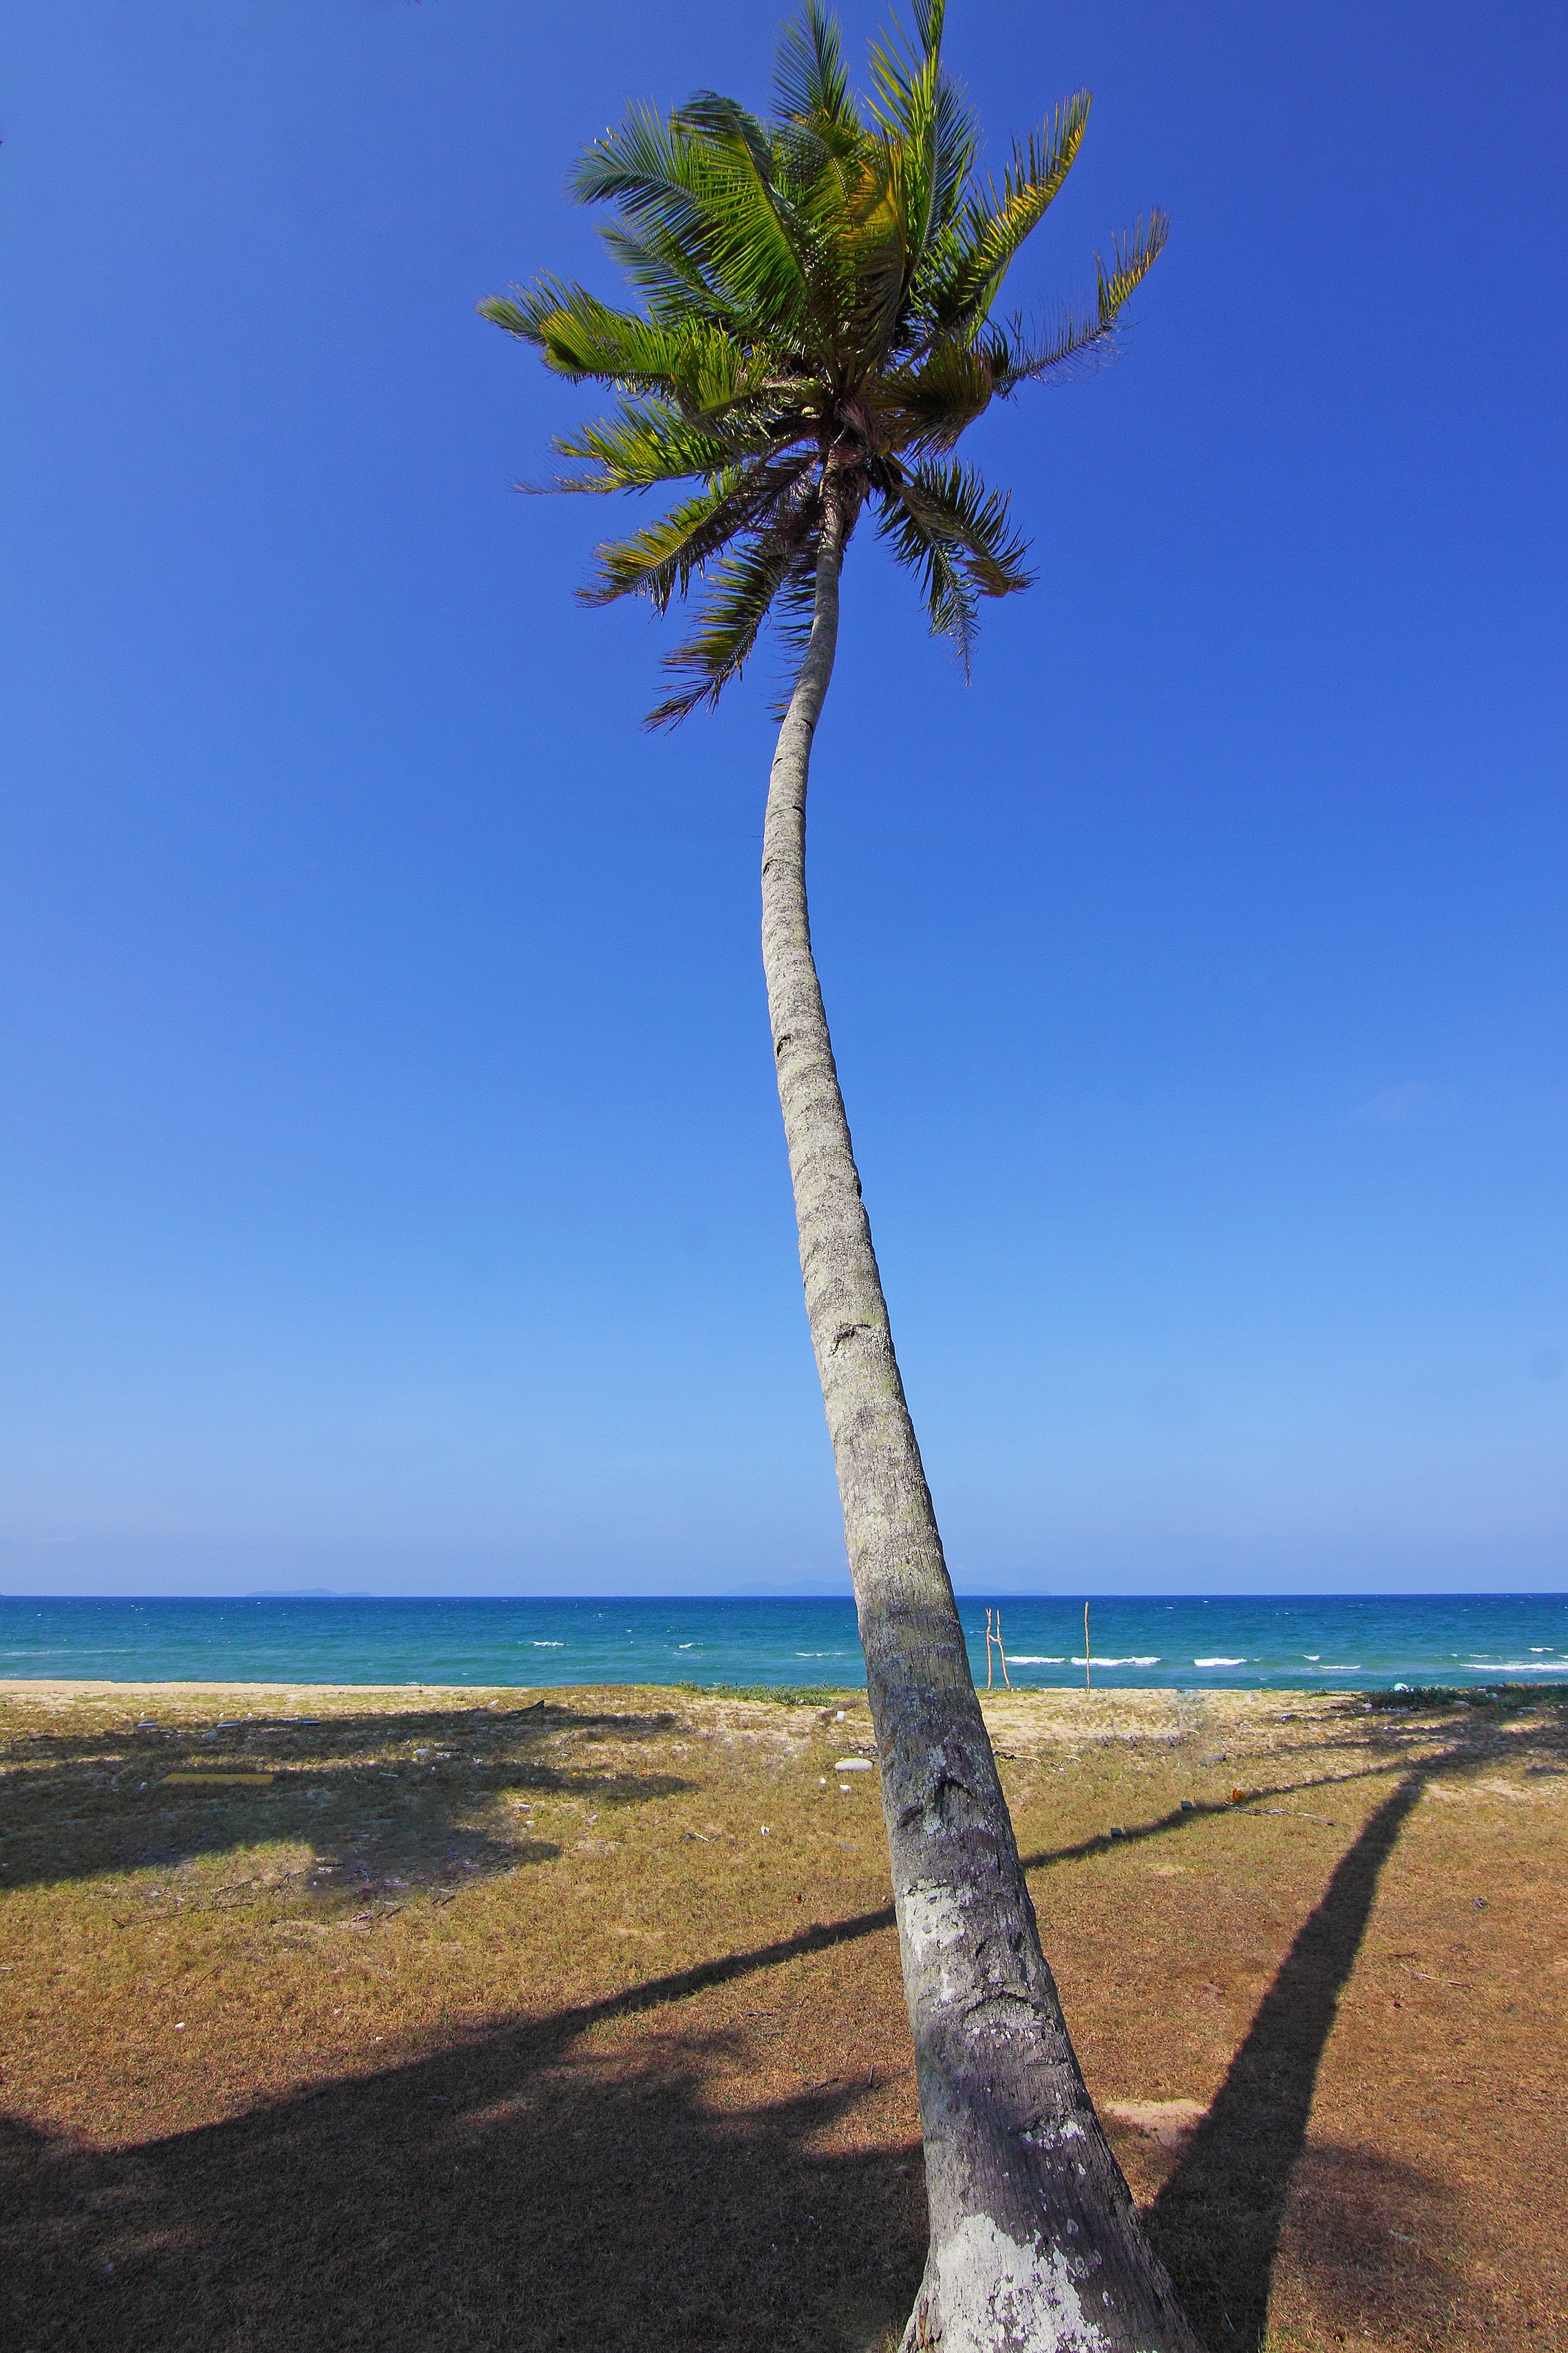
tree, blue, sky, palm tree, tropics, plant, arecales, woody plant, trunk, ocean, terrestrial plant, sea, beach, caribbean, vacation, landscape, plant stem, xanthorrhoeaceae, perennial plant, coast